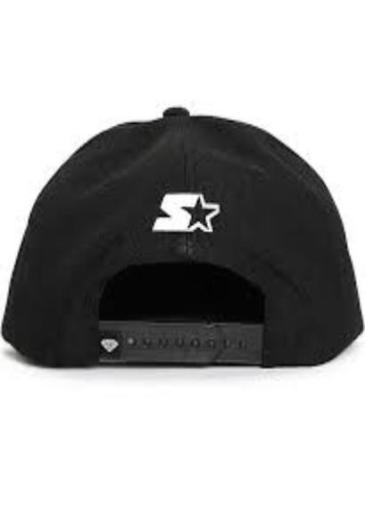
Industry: Clothes